Palaces of Tunis

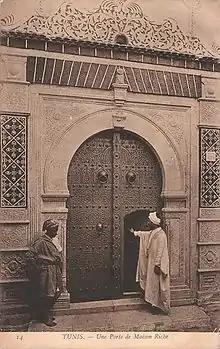
One of the palaces of Tunis, Dar Balma

The palaces of Tunis are considered as a historical monuments in the medina of Tunis, Tunis.